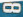
Number: 8